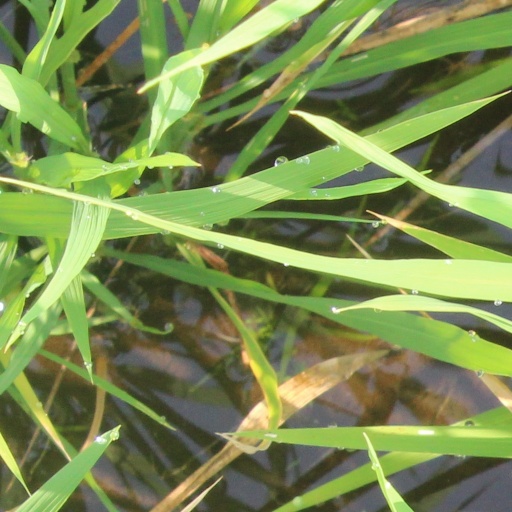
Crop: rice